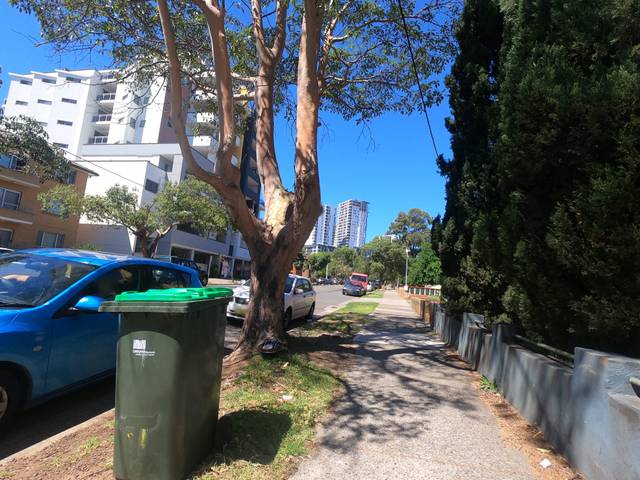
Region: Australia
Coordinates: -33.923, 150.92